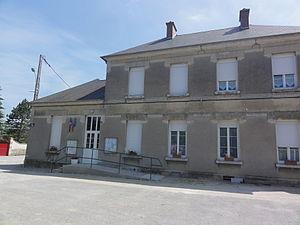
Chaudardes (Aisne) Mairie
Chaudardes est une commune française située dans le département de l'Aisne, en région Hauts-de-France.